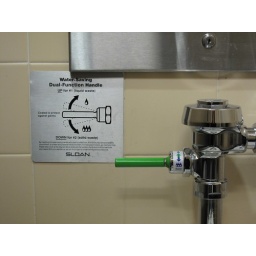
first sign of green in the Portland airport